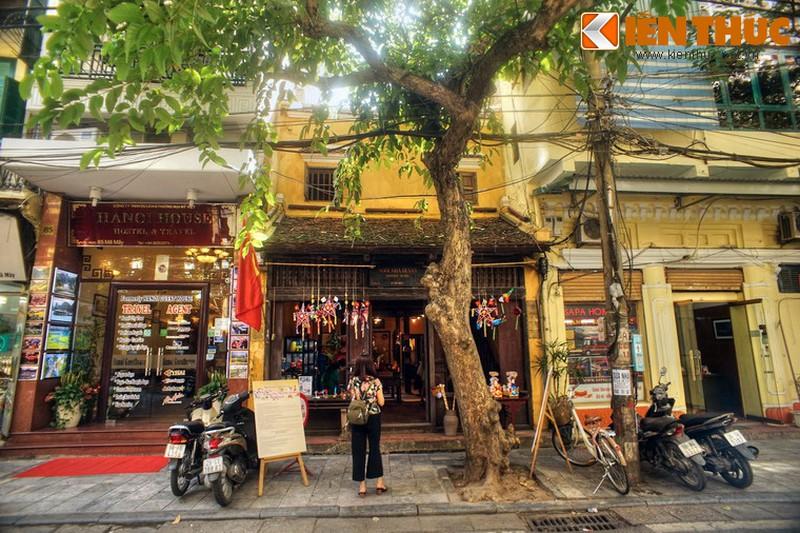
có một vài chiếc xe máy xuất hiện ở trên vỉa hè